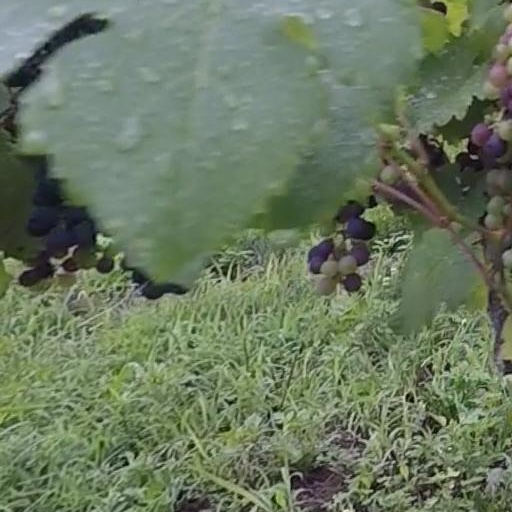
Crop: grape